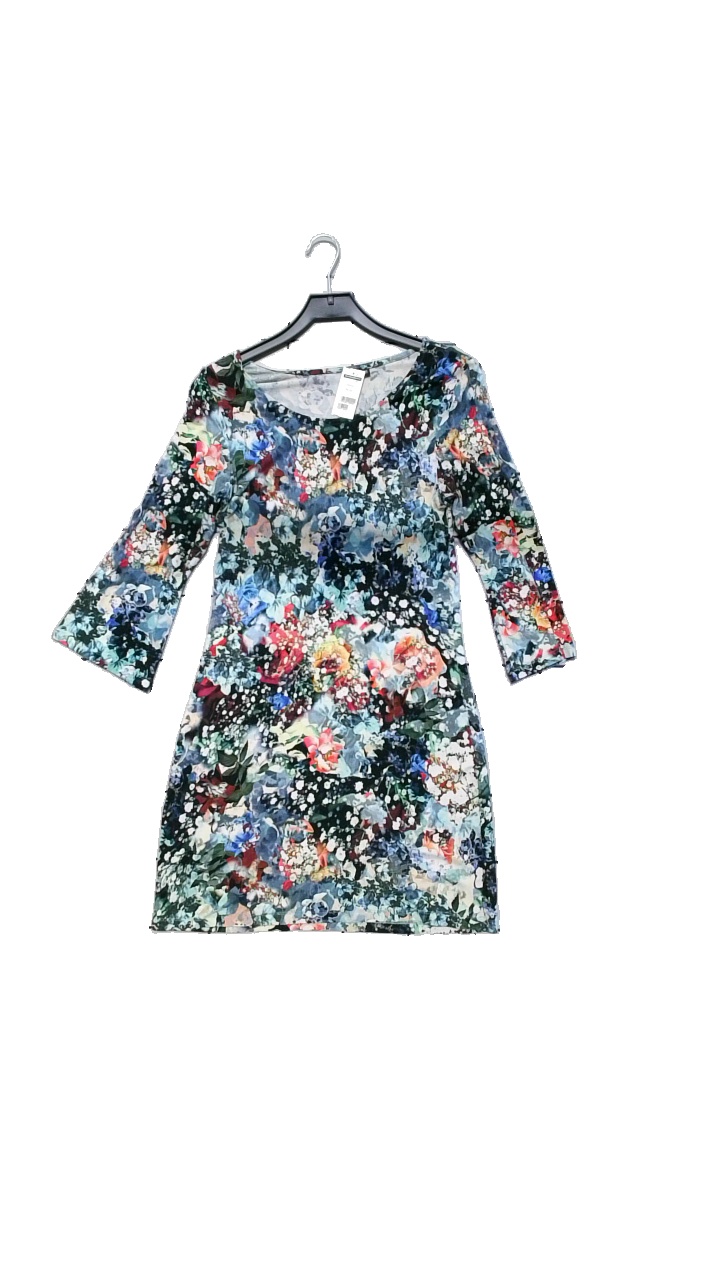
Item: Dress (Ladies)
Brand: Bodyflirt
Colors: Multicolor, Blue, Turquoise, Red
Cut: Loose, Regular
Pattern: Other
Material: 100% polyester
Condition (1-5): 5
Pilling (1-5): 3
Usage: Reuse
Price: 50-100